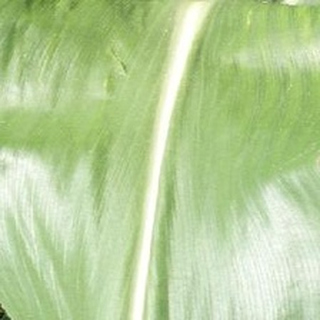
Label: healthy_corn